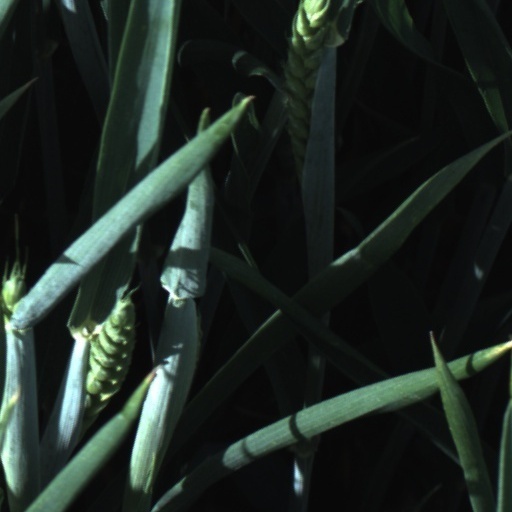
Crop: wheat